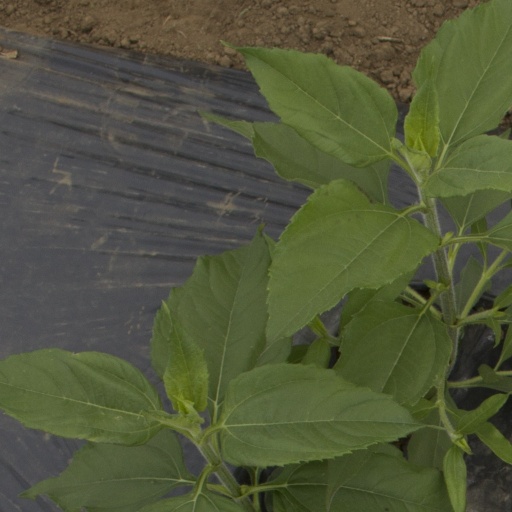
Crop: Jerusalem artichoke